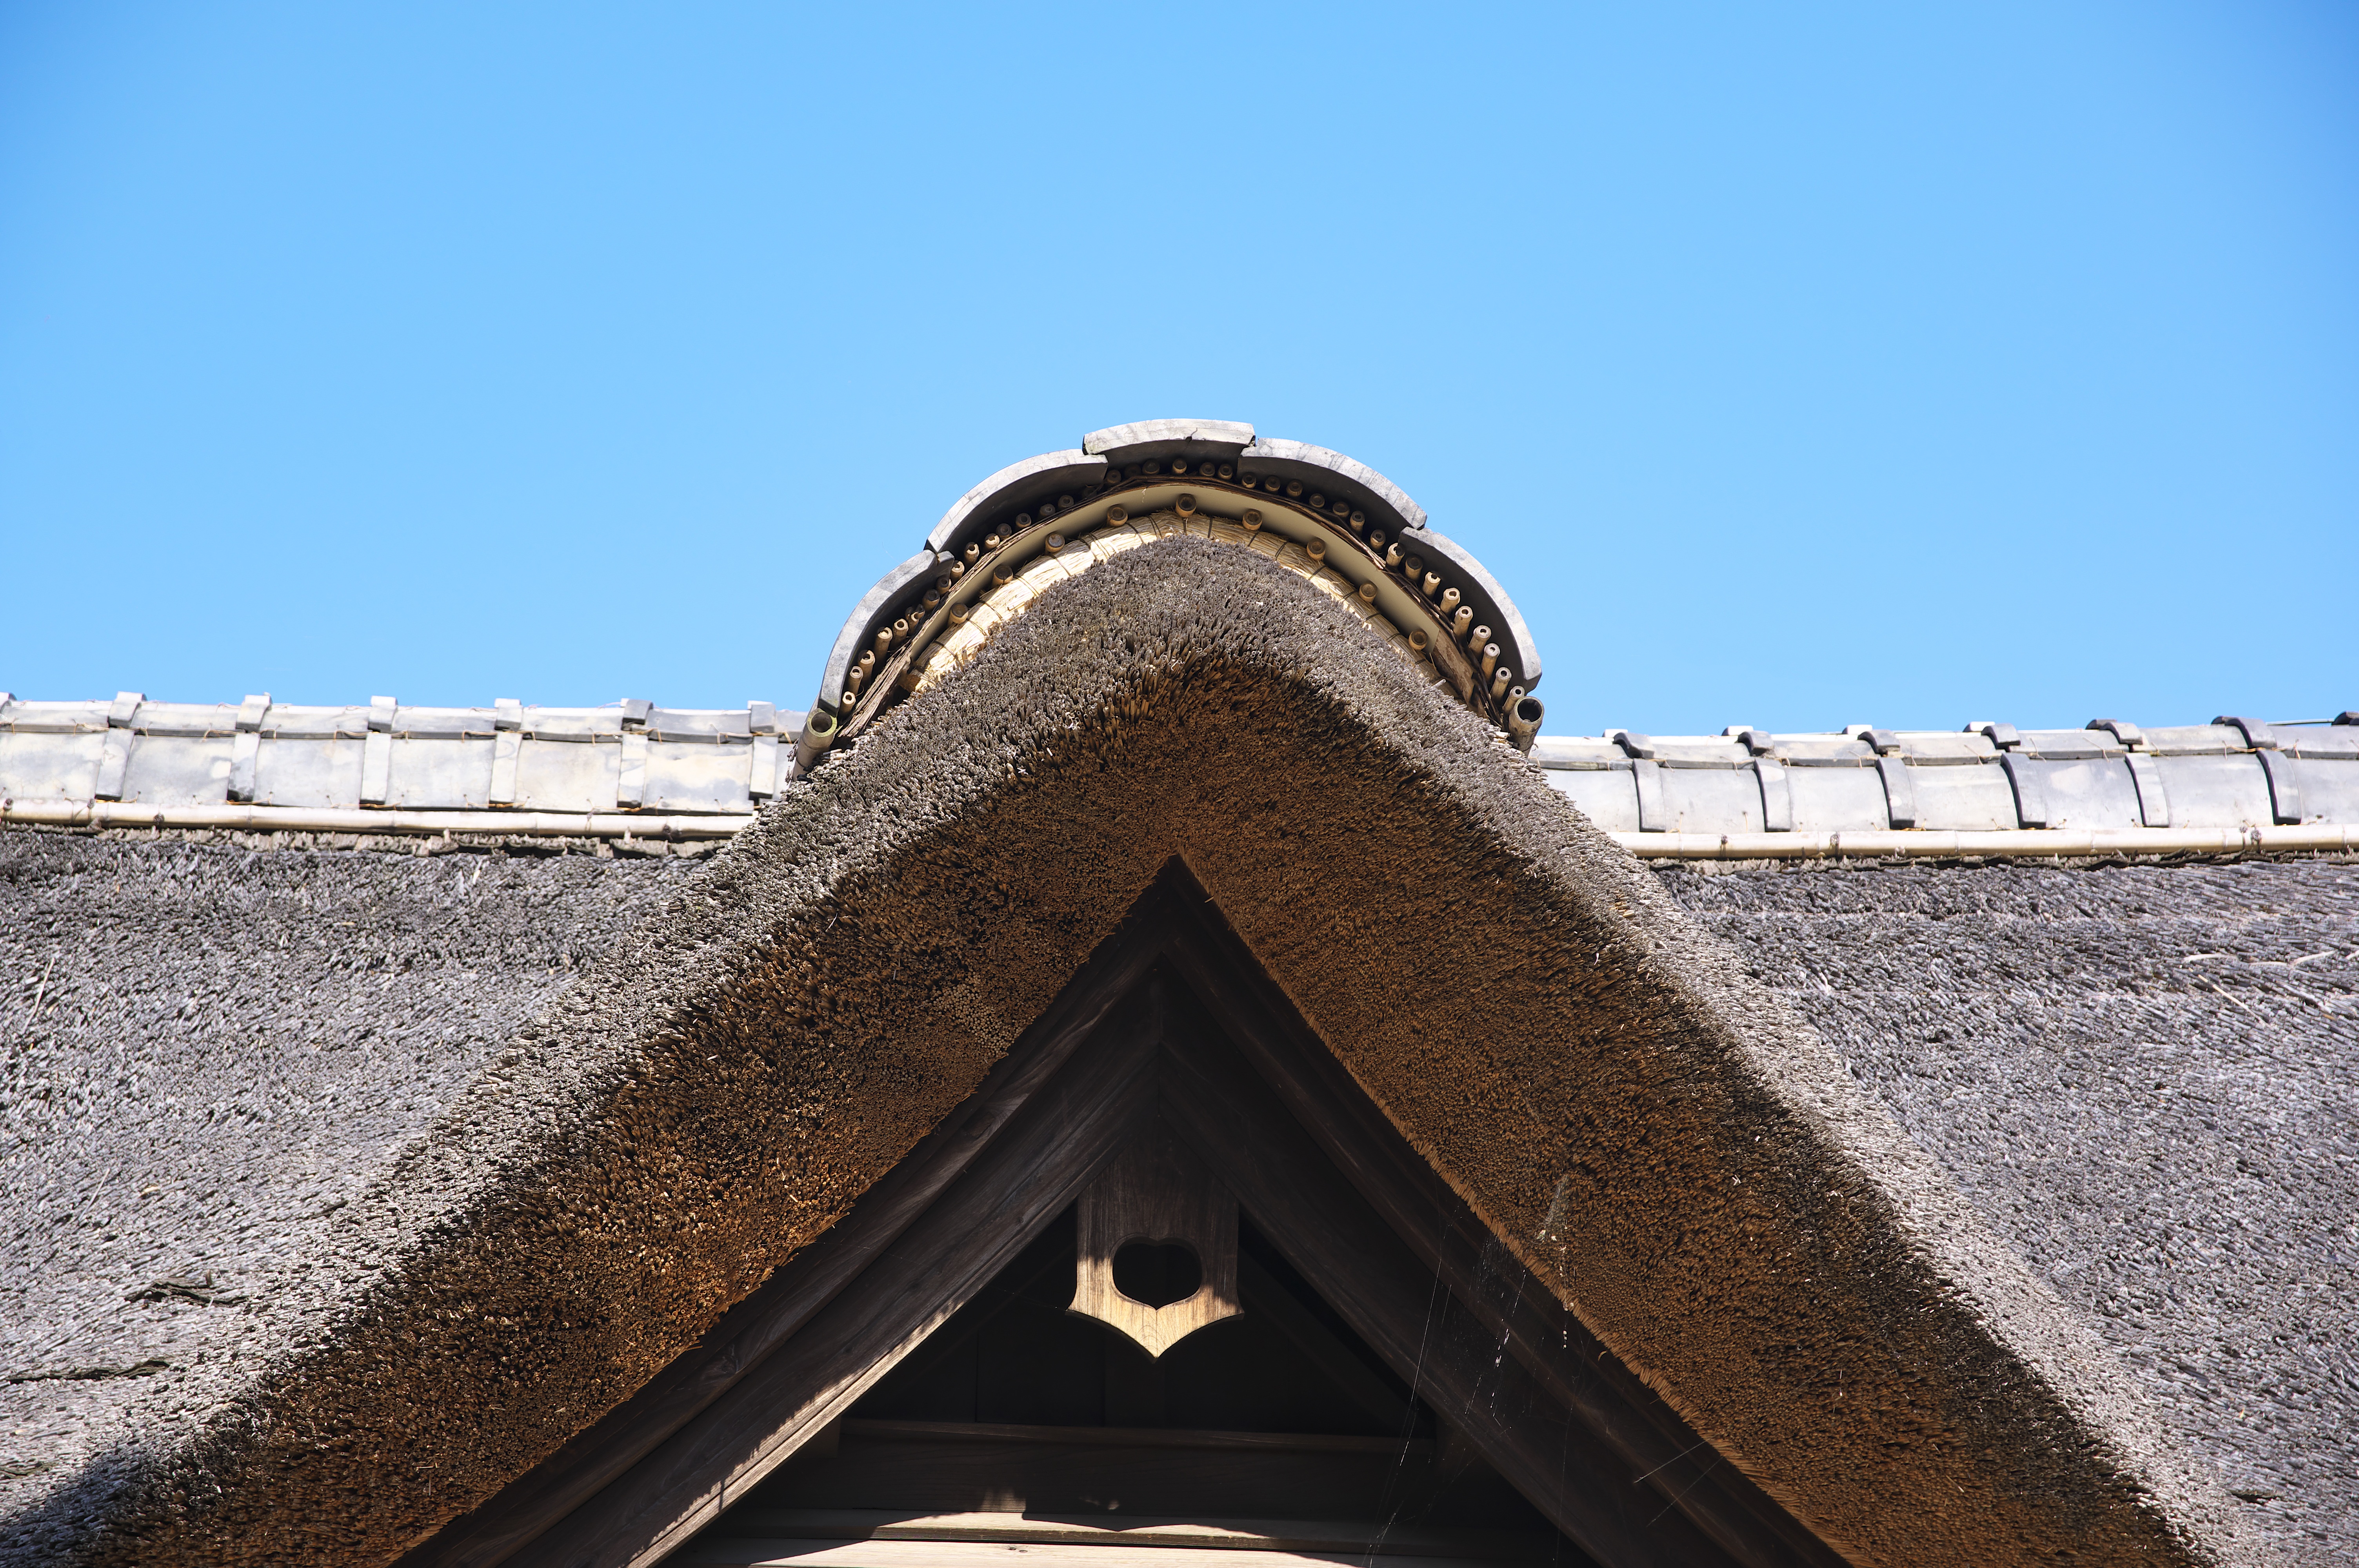
architecture, structure, roof, home, landmark, japan, farmer, thatched roof, tokyo, temple, wooden, tradition, old houses, rural houses, thatched roof cottages, ancient history